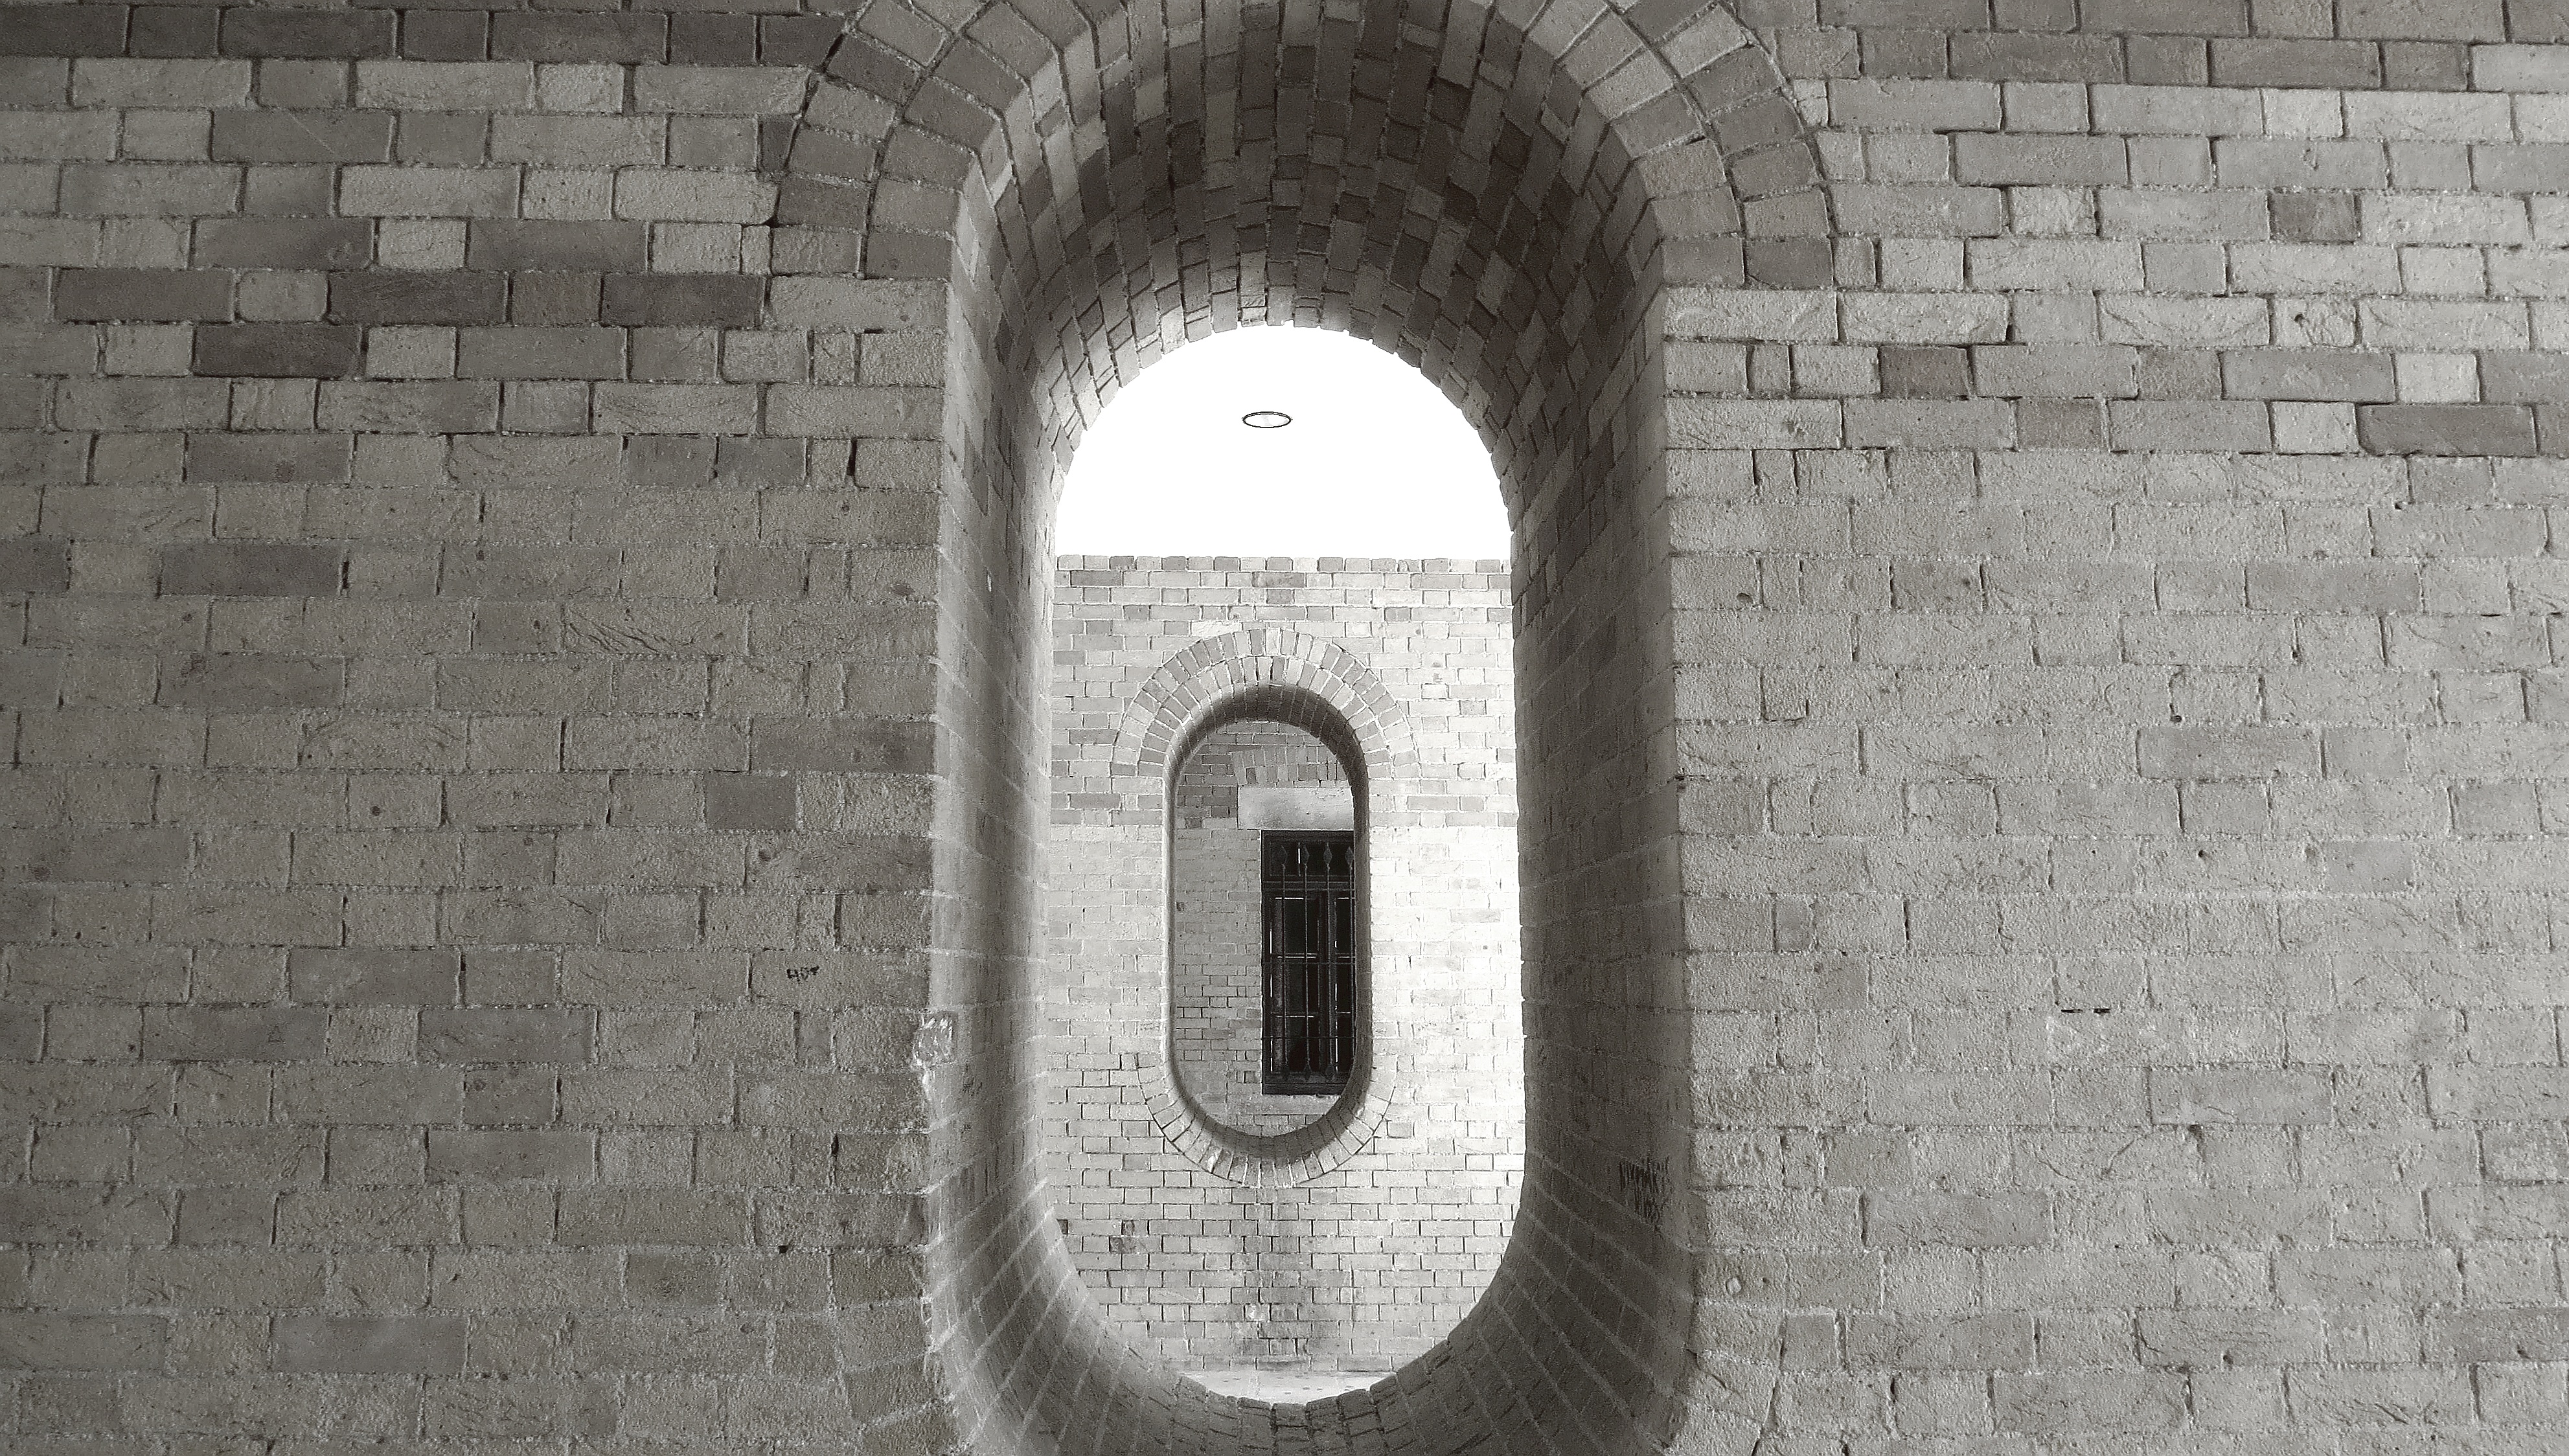
architecture, white, texture, number, building, old, city, wall, monument, travel, arch, island, monochrome, tourism, brick, door, fortress, tour, buildings, greece, history, historical, bows, shape, lake dusia, corfu, monuments, the background, the capital of the